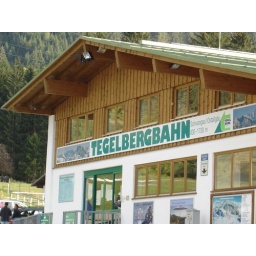
Cable car to top of mountain near Neuschwanstein Castle